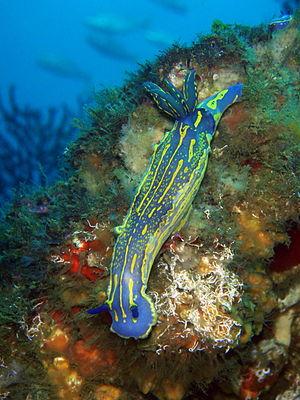
Felimare est un genre de nudibranches de la famille des Chromodorididae.